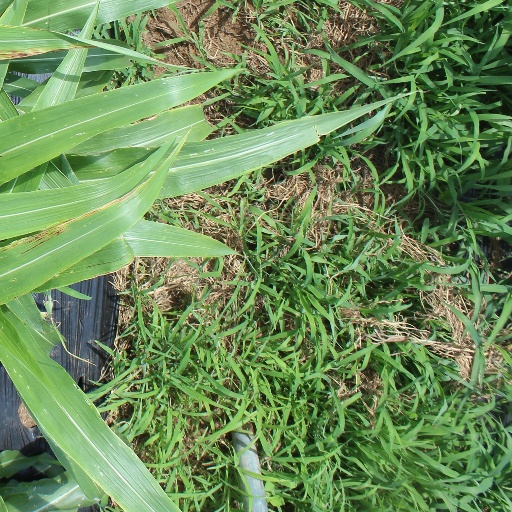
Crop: sorghum